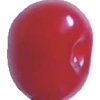
Label: cherry_sour